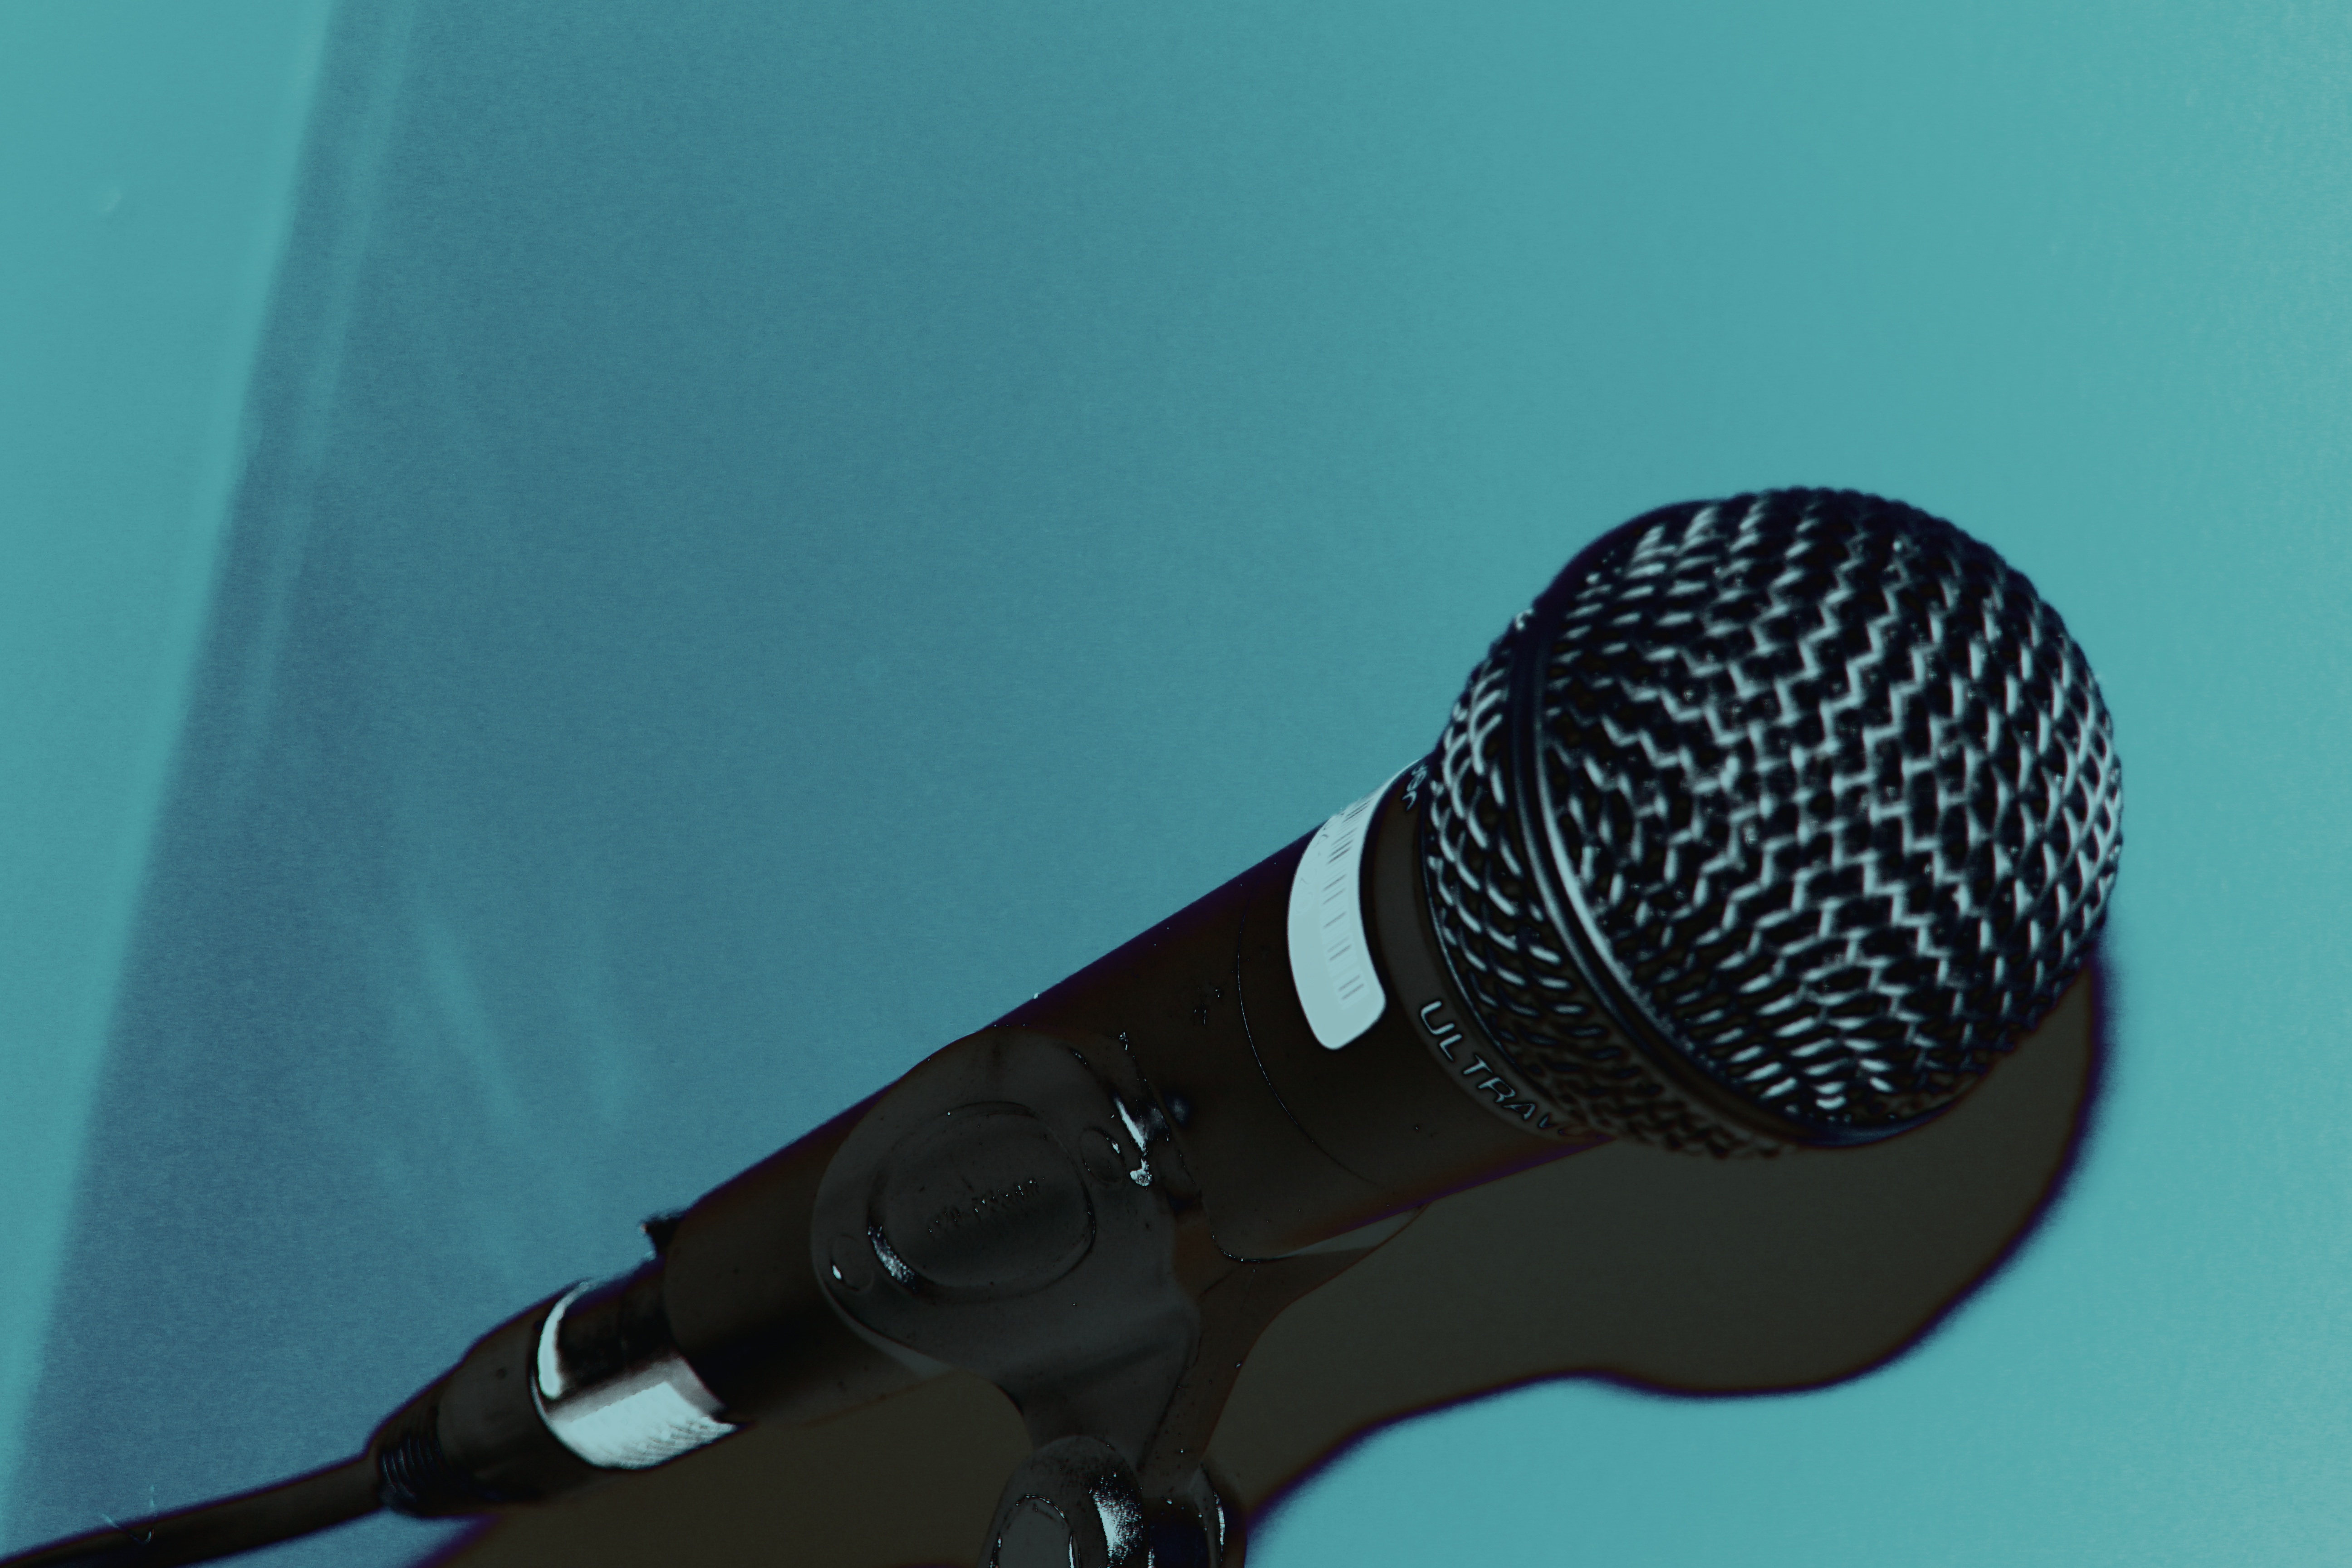
technology, microphone, audio, audio equipment, electronic device